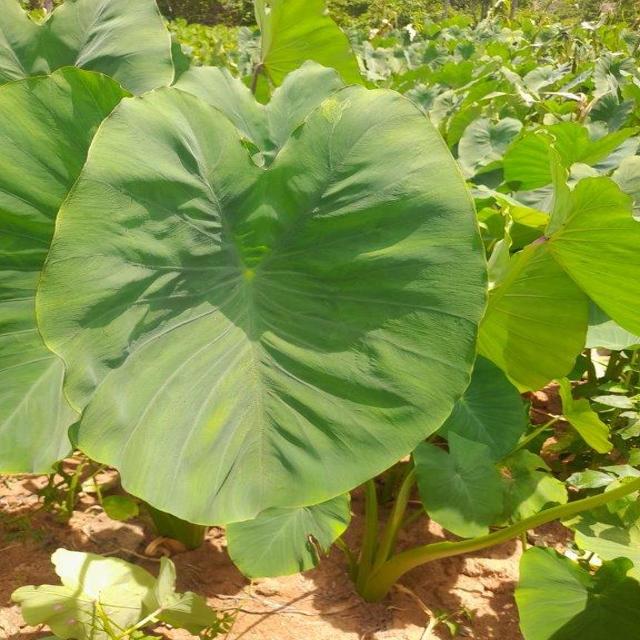
Label: Healthy